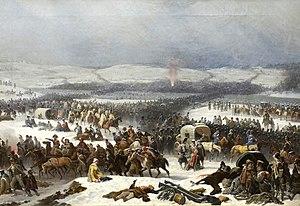
Voici la liste de batailles de l'Histoire de France depuis les raids gaulois en Italie au IVᵉ siècle av. J.-C. menés par le chef gaulois Brennus, jusqu'à aujourd'hui. Elle comprend les plus importantes batailles menées par les différents régimes qui se sont succédé et qui ont fait l'histoire militaire de la France.
Le typhus est le nom donné à un groupe de maladies similaires, graves pour l'être humain. Au début du XXIᵉ siècle, ce terme désigne plus particulièrement le typhus exanthématique, transmis par le pou de corps, et le typhus murin, transmis par la puce du rat. Il s'agit d'infections provoquées par les bactéries de la famille des rickettsies.
L'armée badoise est formée par la réunion en 1771 de deux principautés du Saint-Empire, le margraviat de Bade-Durlach et le margraviat de Bade-Bade, séparées depuis 1535. Elle prend part aux guerres de la Révolution et de l'Empire. En 1806, lors de la dissolution du Saint-Empire, la principauté devient le grand-duché de Bade, membre de la confédération du Rhin puis, en 1815, de la confédération germanique. L'armée badoise prend part à la guerre austro-prussienne de 1866 puis à la guerre franco-allemande de 1870-1871 après laquelle elle est intégrée à l'armée impériale allemande. Les régiments badois conservent leur appellation de tradition jusqu'à la Première Guerre mondiale.